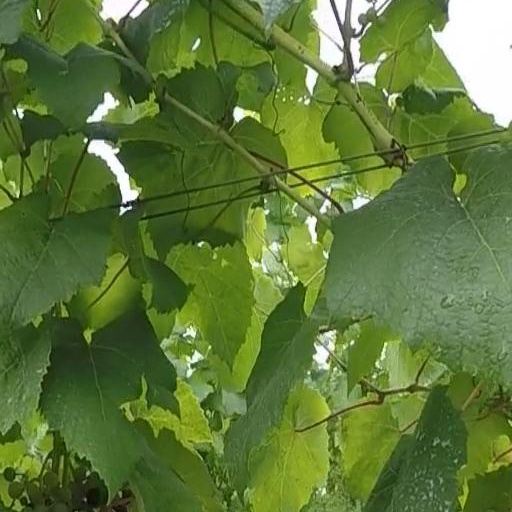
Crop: grape